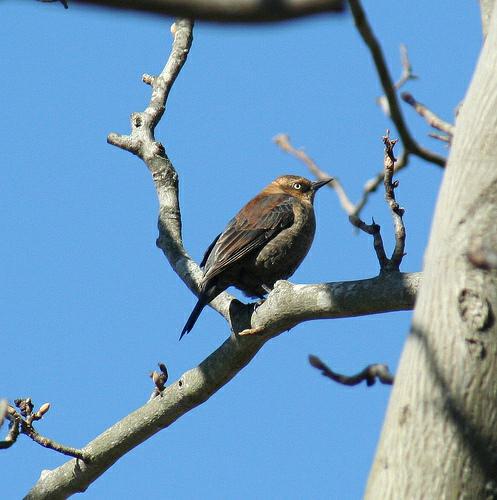
A photo of a rusty blackbird